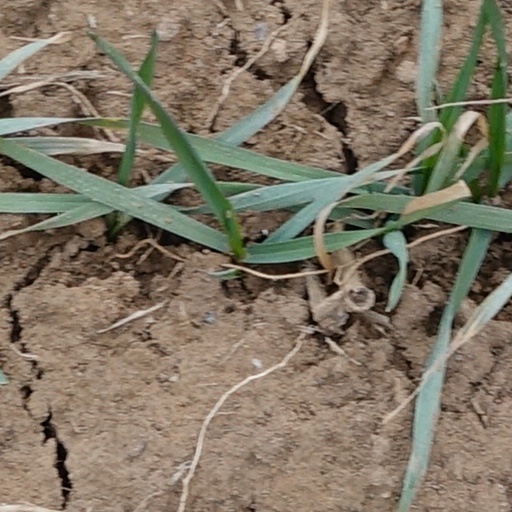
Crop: wheat